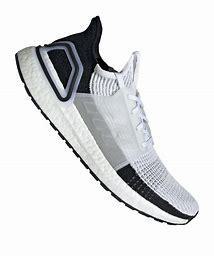
Brand: Adidas
Model: Ultraboost 19